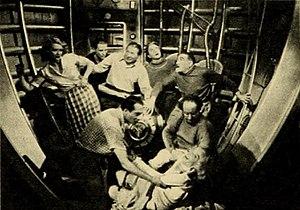
Mille chilometri al minuto! est un film de comédie de science-fiction italien réalisé par Mario Mattoli avec Nino Besozzi sorti en 1939.